Red

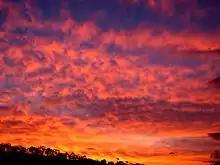
Sunsets and sunrises are often red because of an optical effect called Rayleigh scattering.

As a ray of white sunlight travels through the atmosphere to the eye, some of the colors are scattered out of the beam by air molecules and airborne particles due to Rayleigh scattering, changing the final color of the beam that is seen. Colors with a shorter wavelength, such as blue and green, scatter more strongly, and are removed from the light that finally reaches the eye. At sunrise and sunset, when the path of the sunlight through the atmosphere to the eye is longest, the blue and green components are removed almost completely, leaving the longer wavelength orange and red light. The remaining reddened sunlight can also be scattered by cloud droplets and other relatively large particles, which give the sky above the horizon its red glow.